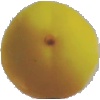
Label: Peach 2